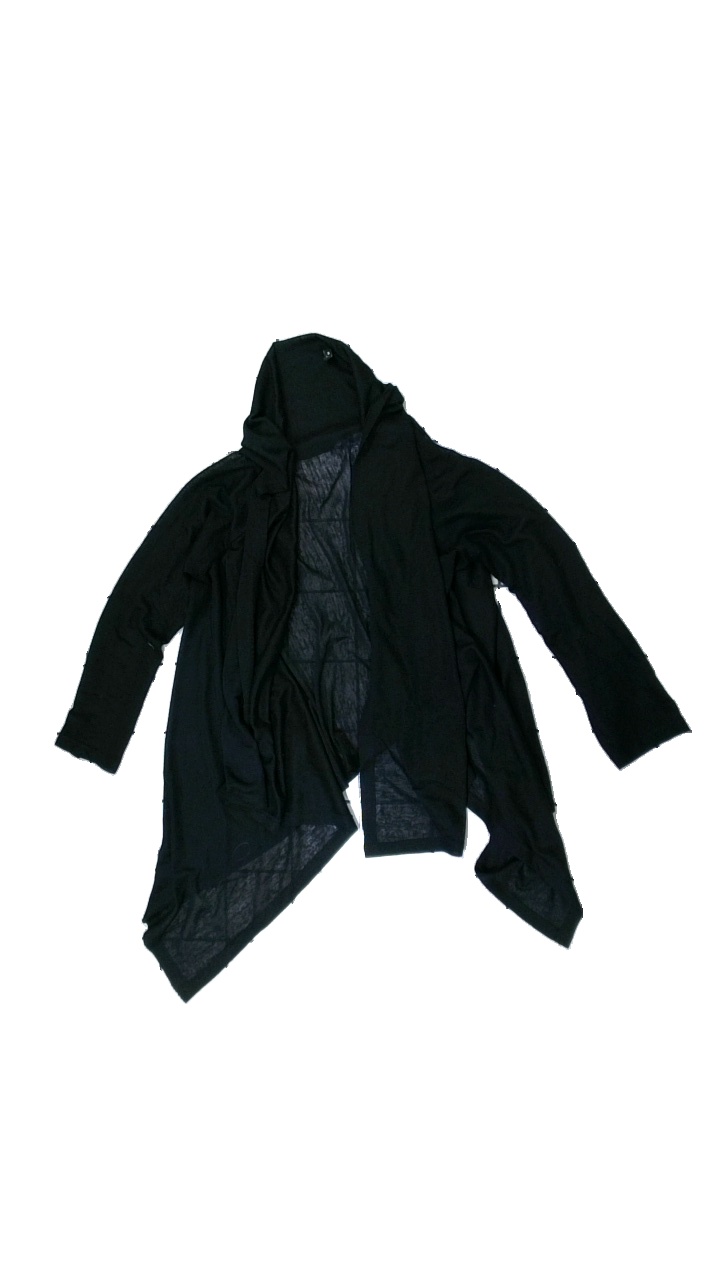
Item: Top (Ladies)
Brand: Lipo Lipo
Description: Black top from Lipo Lipo, size L. Poor condition.
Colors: Black
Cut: Regular
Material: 100% polyester
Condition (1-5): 2
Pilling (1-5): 3
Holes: Minor
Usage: Recycle
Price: <50